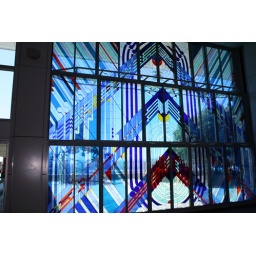
Stained glass doors near marae, Te Papa.